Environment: real
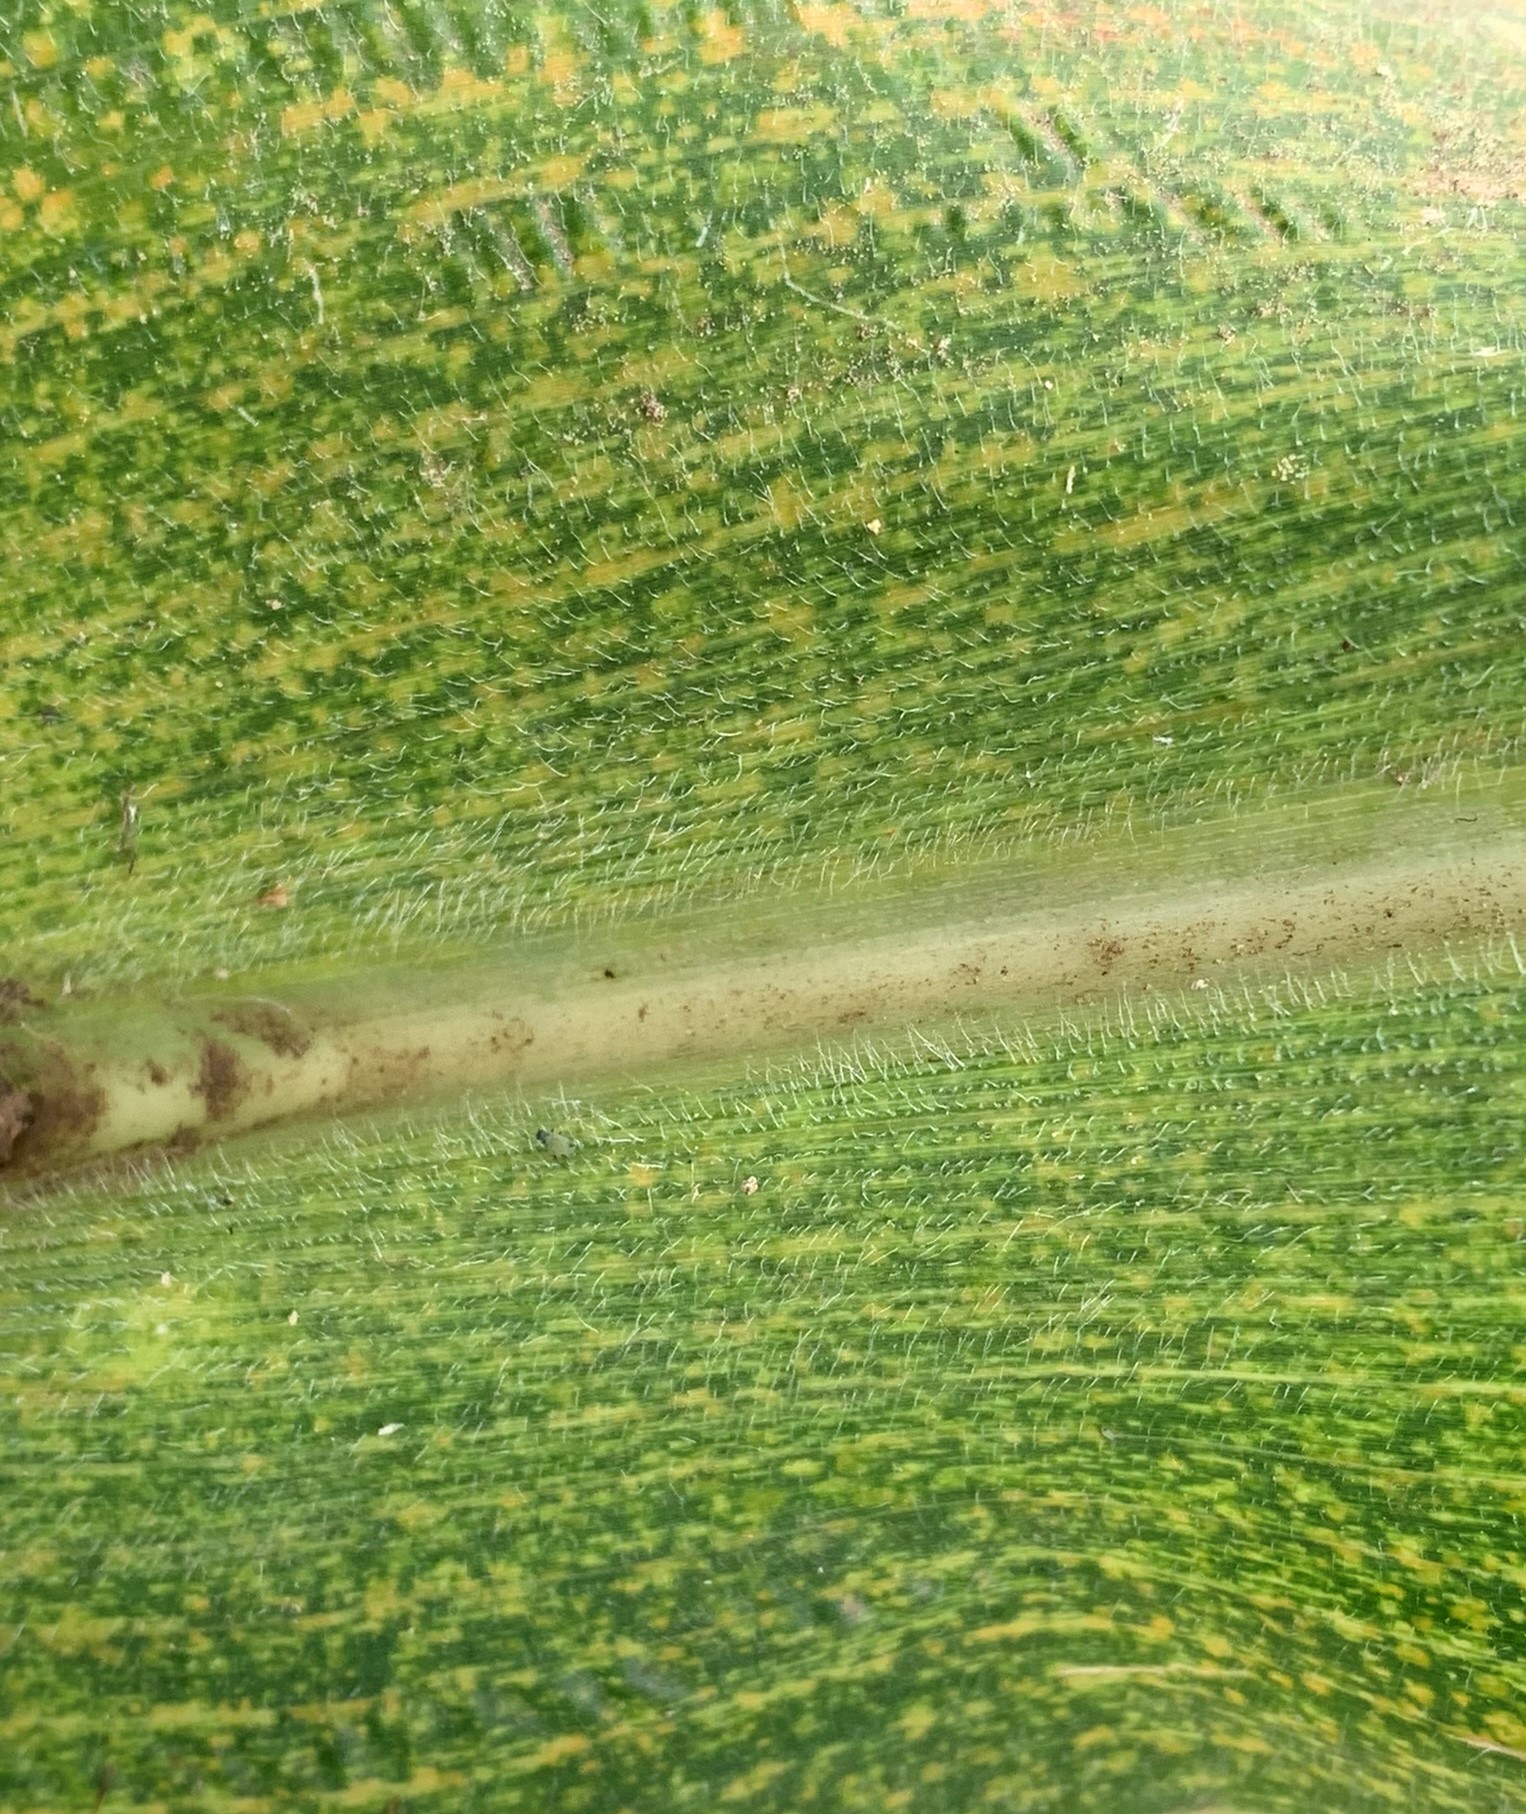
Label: lethal_necrosis